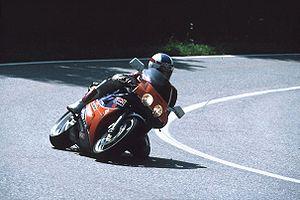
Moto routière sportive, la VFR de la gamme Honda s'est vu attribuer le titre de « reine des motos » par certaines critiques journalistes. Sa fiabilité, sa qualité de finition et sa neutralité de caractère en font une moto renommée. Elle utilise des moteurs à quatre cylindres en V d'une cylindrée variant de 400 à 1 200 cm³. Ces moteurs sont dérivés de ceux équipant les Honda VF750C dès 1982 eux-mêmes dérivés des NR500 de compétition. L'architecture en V constitue un bon compromis entre la performance d'un 4-cylindres en ligne et le caractère, les vibrations, la compacité d'un bicylindre.